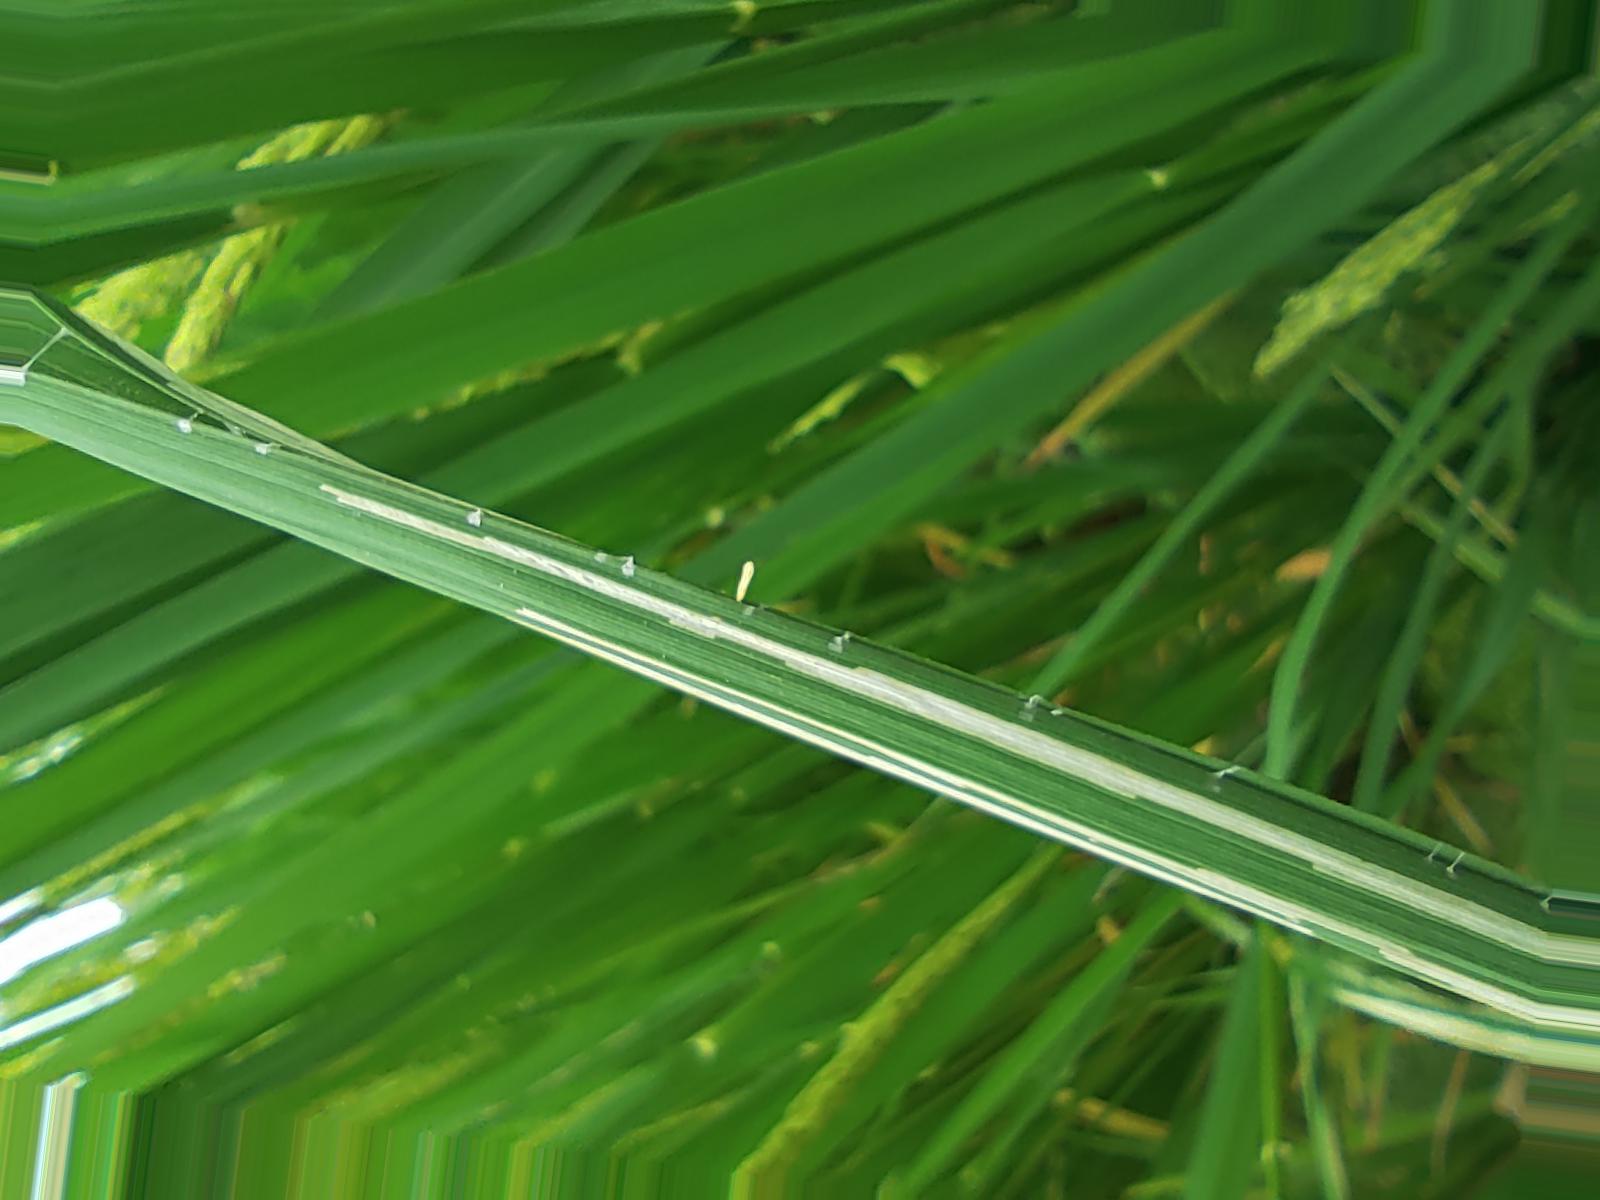
Nhãn: Sâu gai ( Hispa )